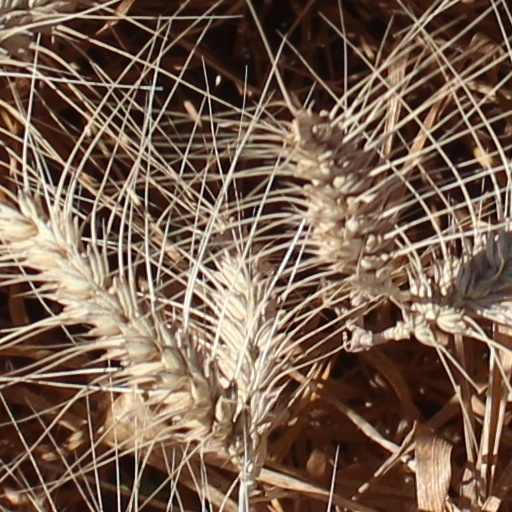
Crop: wheat